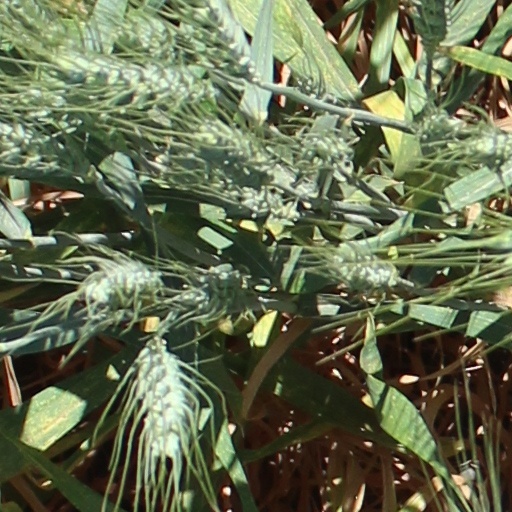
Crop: wheat